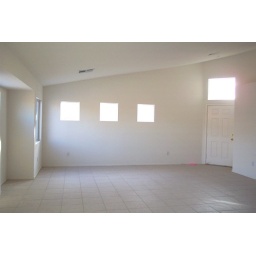
Living room & front door in Las Vegas house